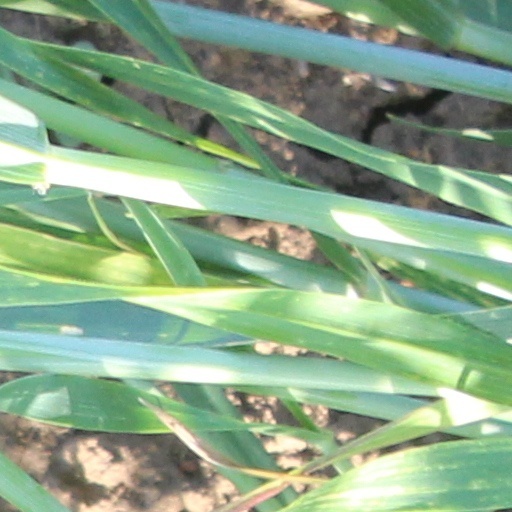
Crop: wheat